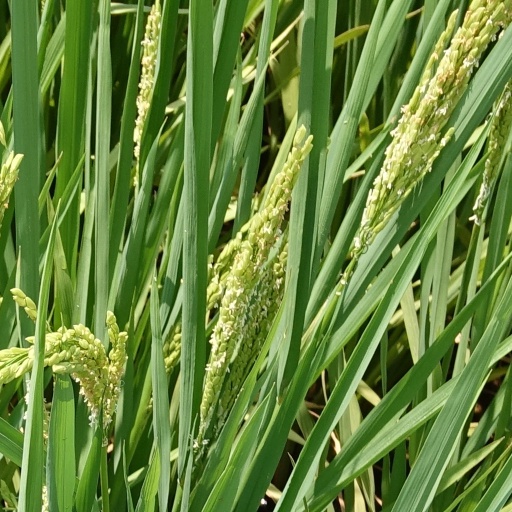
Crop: rice